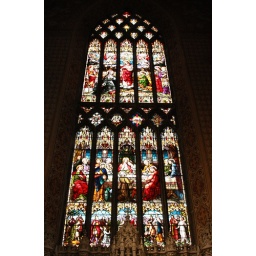
Stained glass window in St Patrick's Roman Catholic Cathedral, Armagh